Ferdinand Magellan

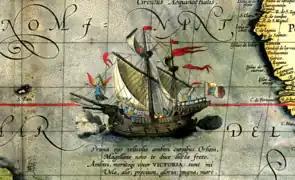
"Victoria", the sole ship of Magellan's fleet to complete the circumnavigation. Detail from a map by Ortelius, 1590.

After having his proposed expeditions to the Spice Islandsthe Moluccas beside New Guinearepeatedly rejected by King Manuel I of Portugal, Magellan proposed his project to Charles I, the young king of Spain (later emperor CharlesV of the Holy Roman Empire) and became one of his subjects and navigators. Under the terms of the 1494 Treaty of Tordesillas, Portugal was to control the eastern routes to Asia that went around the Cape of Good Hope in Africa. Magellan instead proposed to seek a southwestern passage around South America to reach the Spice Islands by a western route, a feat never before accomplished. Bergreen further states that Magellan claimed to Charles that his Malaccan or Sumatran slave Enrique had been a native of the Spice Islands and used Enrique and letters from Serrão to "prove" that the islands were so far east that they would fall within the Spanish sphere of influence if the world were truly to be divided in half. (The details of the eastern division implicit in the Tordesillas treaty would later be formalized in the 1529 Treaty of Zaragoza.)